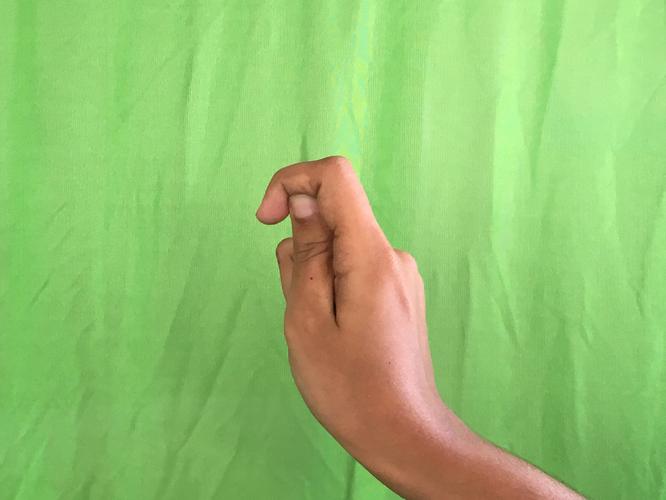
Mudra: Kapith
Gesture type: single_hand